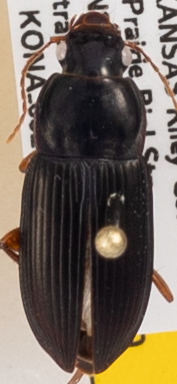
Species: Harpalus pensylvanicus
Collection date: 2019-09-11
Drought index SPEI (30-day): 1.498
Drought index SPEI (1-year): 1.69
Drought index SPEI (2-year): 1.029